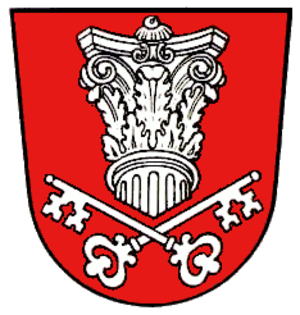
Wessobrunn est une municipalité du district de Weilheim-Schongau, en Haute-Bavière, Allemagne. Sa notoriété est due, d'une part à la prière de Wessobrunn, écrite en haut-allemand en 814, d'autre part au monastère qui abritait une des plus célèbres écoles de stucateurs baroques de l'Allemagne du Sud. L'École de Wessobrunn était réputée dans l'Europe entière.